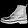
Label: Ankle boot